68 Kill

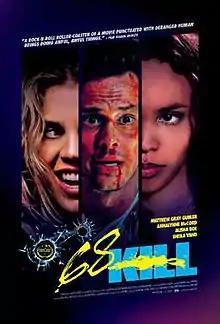
Theatrical release poster

68 Kill is a 2017 American black comedy crime thriller film directed and written by Trent Haaga and starring Matthew Gray Gubler, AnnaLynne McCord, Alisha Boe, Sheila Vand, Sam Eidson and Michael Beasley. It is based on the Bryan Smith novel of the same name. The film was released on August 4, 2017, by IFC Midnight. It made an estimated $96,343 in total domestic video sales.